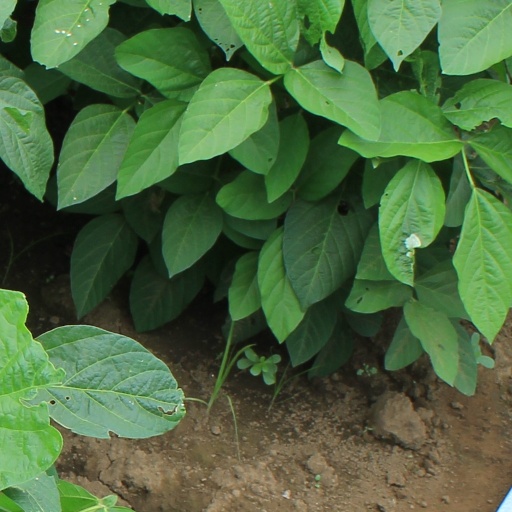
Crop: soybean